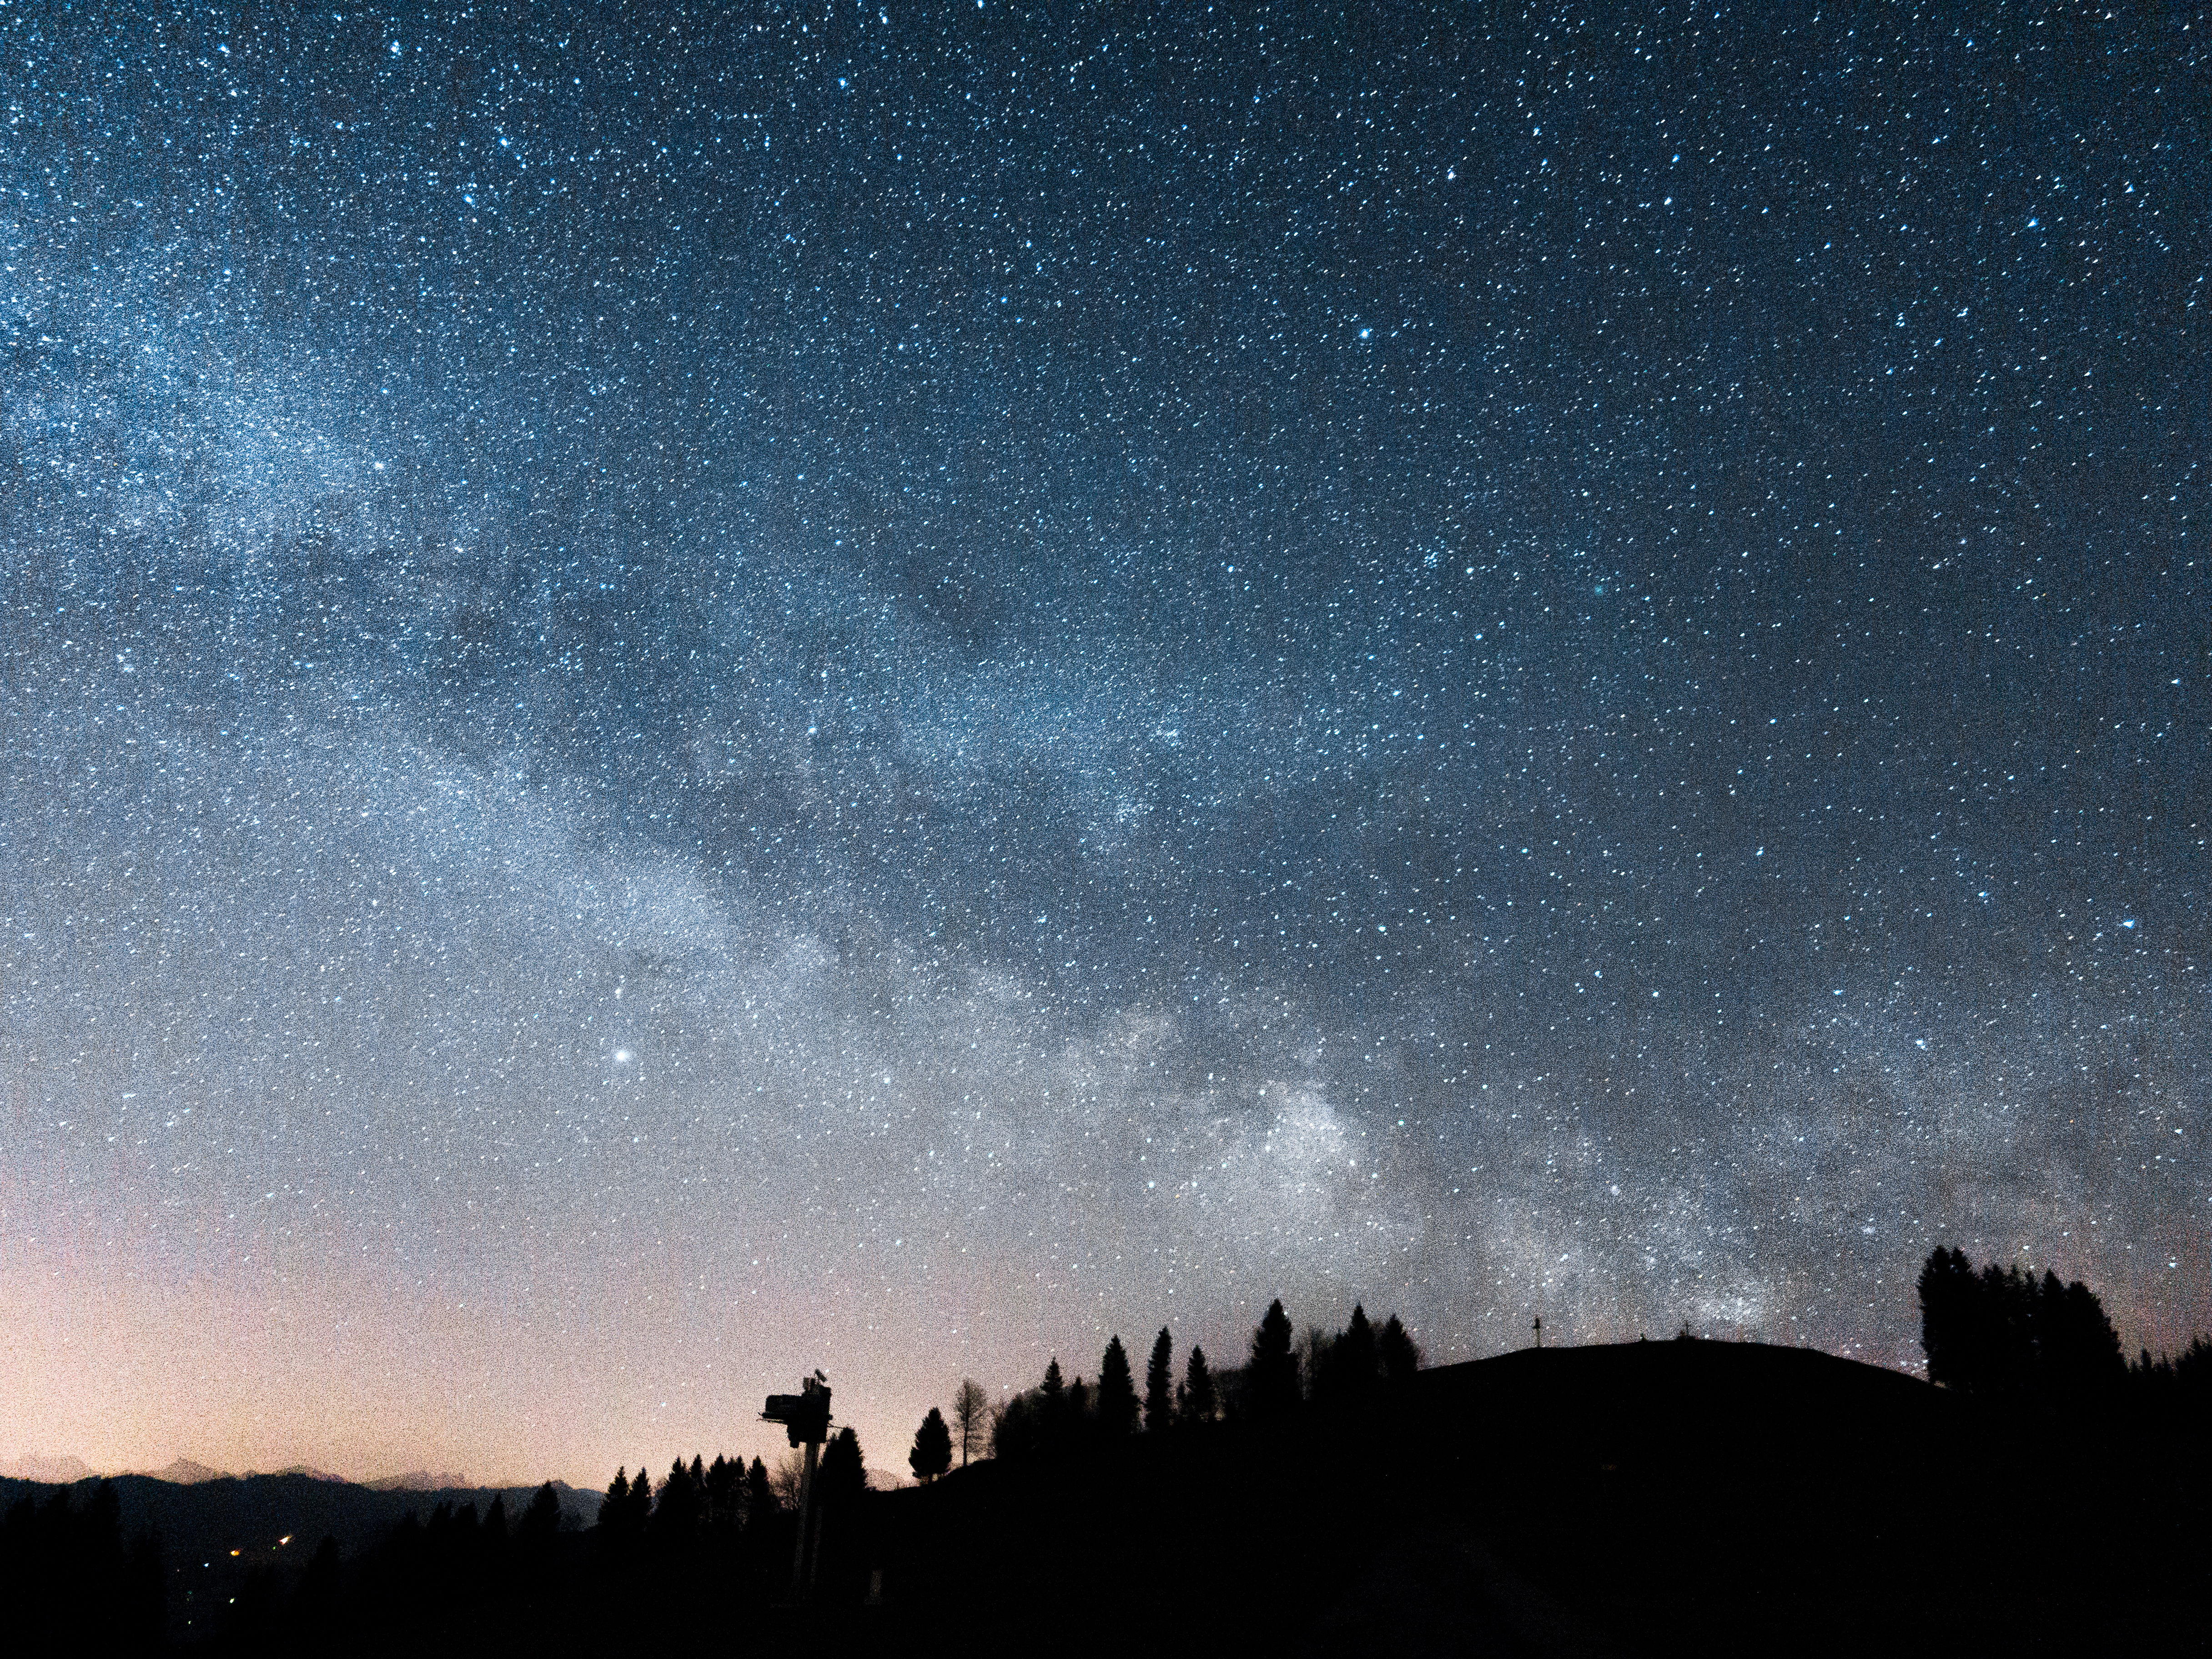
landscape, silhouette, sky, night, star, milky way, atmosphere, space, darkness, galaxy, moonlight, starry, astronomy, stars, starry sky, midnight, astronomical object, spiral galaxy, speckled sky